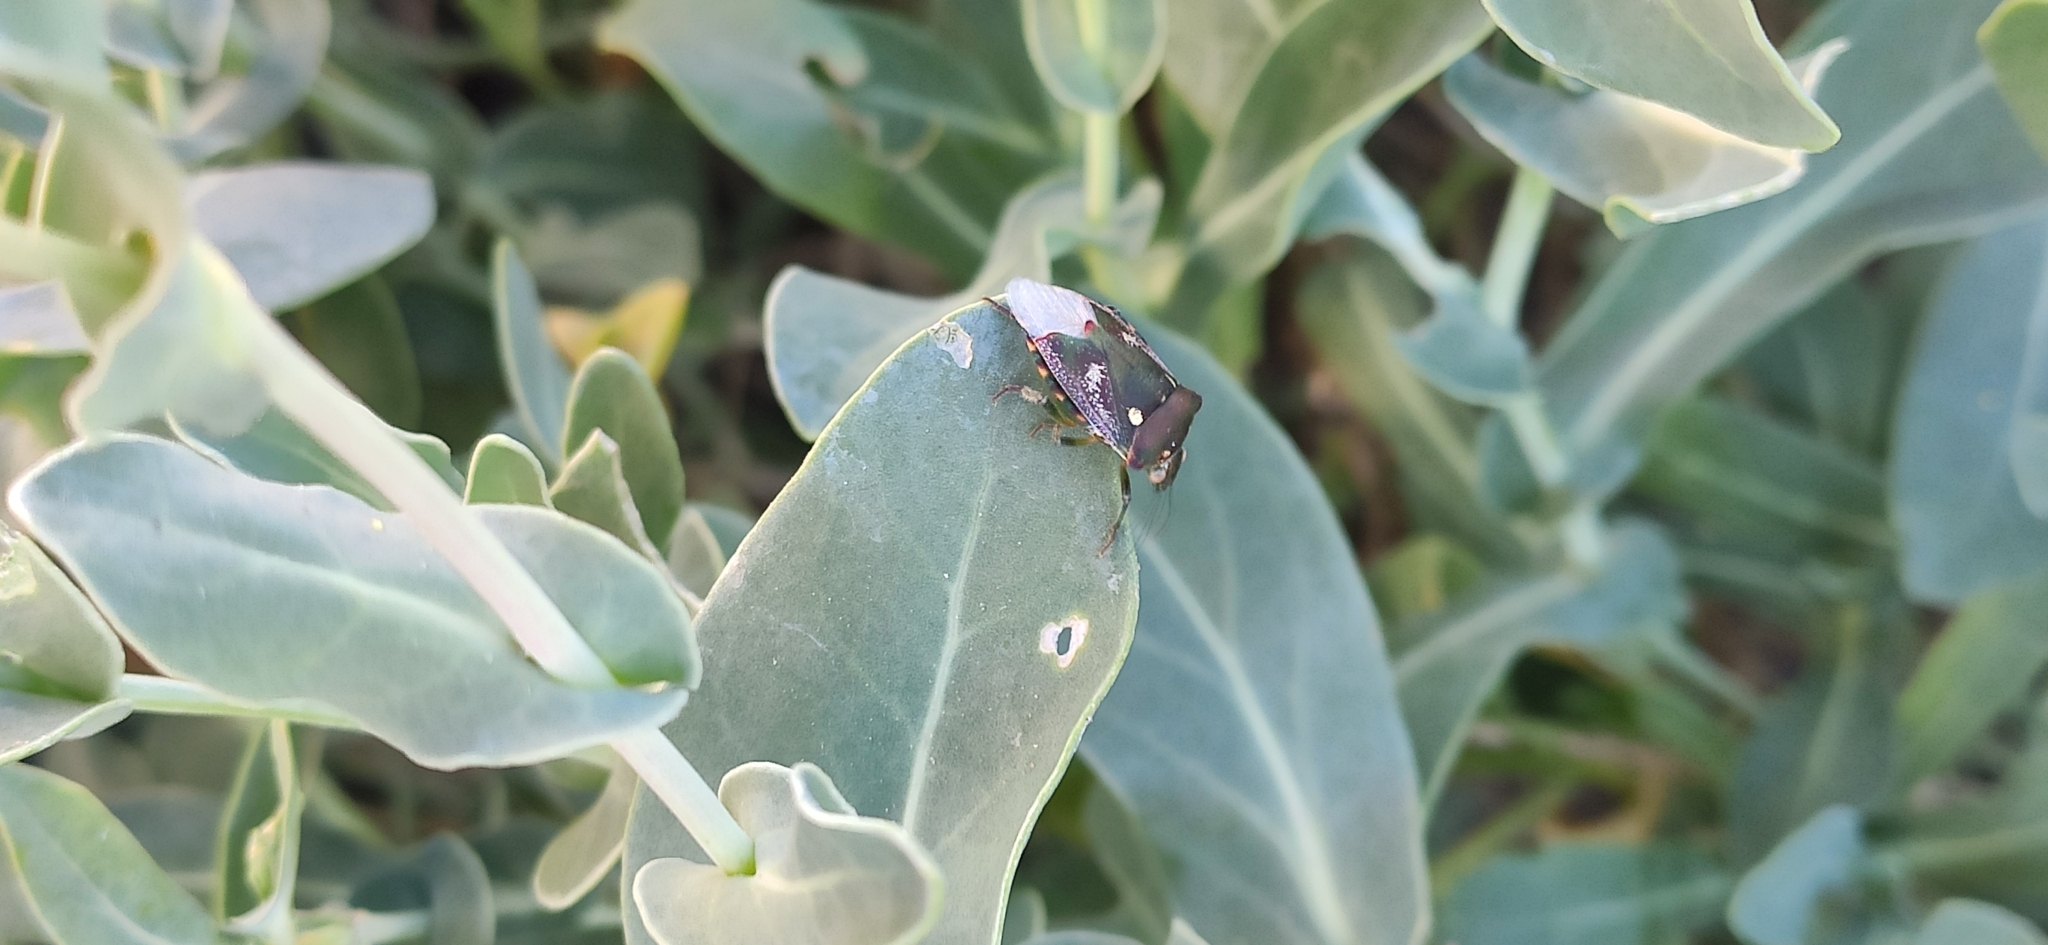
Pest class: stink_bug